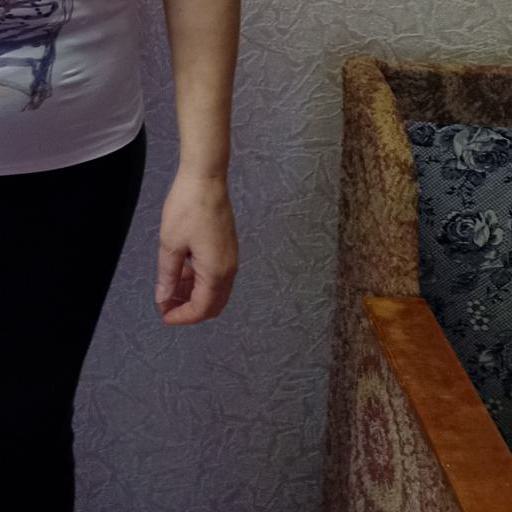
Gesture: no_gesture